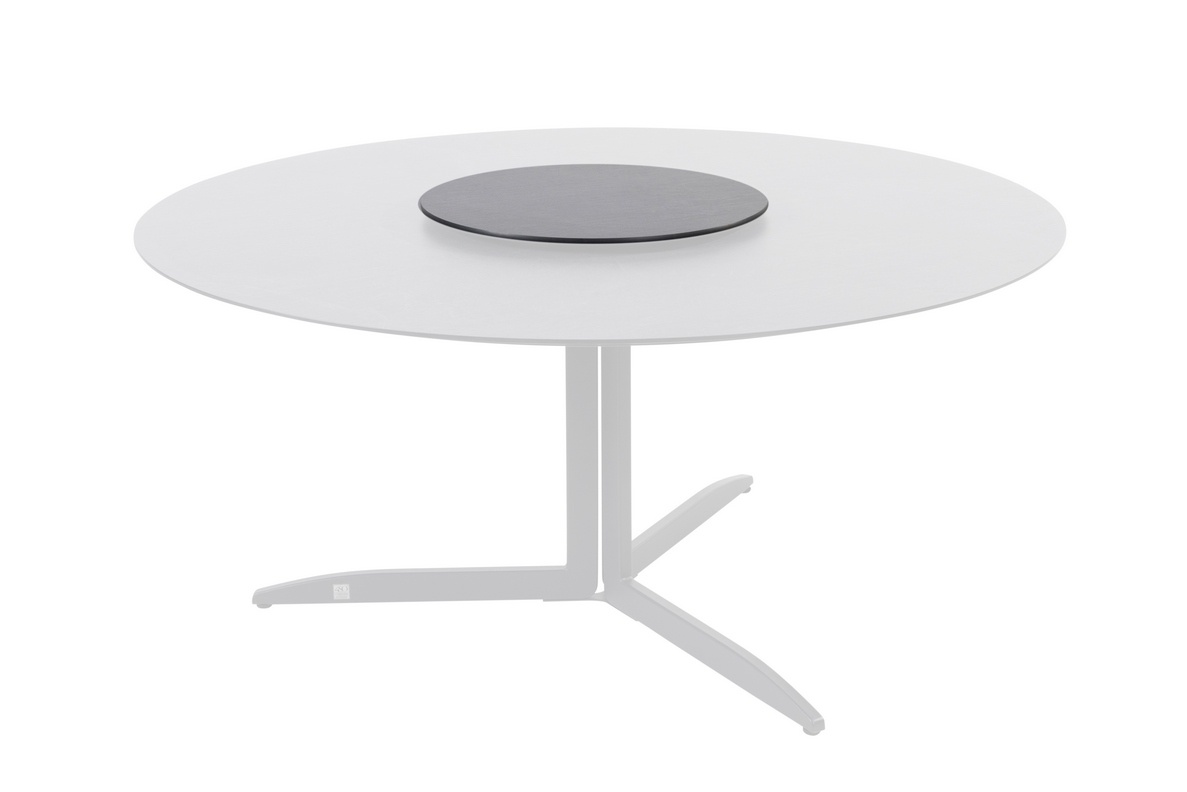
Dreieplate Embrace "Lazy Susan"
Dreieplate som passer for Embrace eller Privada spisebord. Dreieplaten er ofte kalt Lazy Susan, og kan også benyttes til andre bord. Dreieplaten er i HPL, og har underliggende dreieskive med hjul slik at den dreier rundt ved berøring. Dreieplaten er 58cm i diameter.
Brand: 4SO
Category: Furniture > Table Accessories